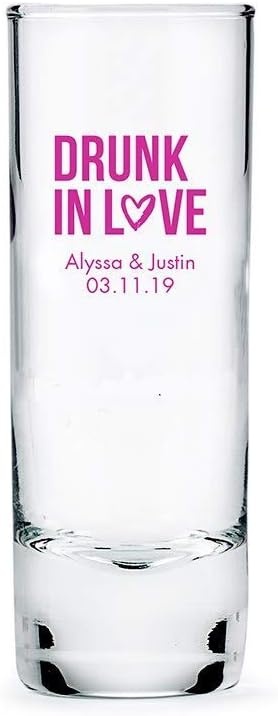
WEDDINGSTAR Personalized 2.5oz Tall Shot Glass Customizable Full Color Print - 168 pack
Overview Brand : WEDDINGSTAR Color : 168 Pack Style : 2.5 oz - Tall Theme : Wedding Recommended Uses For Product : Home Material Glass : Capacity 2 ounces : Material Glass : Capacity 2 ounces About this item Dimensions of 1 shot glass: 4" (H) x 1.5" Holds 2.5oz Hand wash only Printed with colored ink All glassware is carefully hand blown and may produce unique characteristics from piece to piece
Brand: WEDDINGSTAR
Category: Home & Garden > Kitchen & Dining > Tableware > Drinkware > Shot Glasses